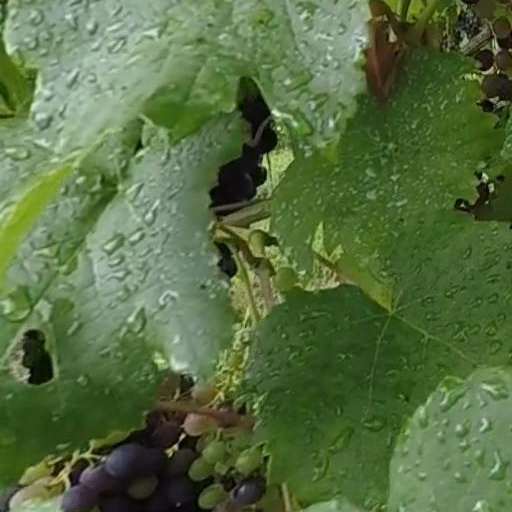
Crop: grape